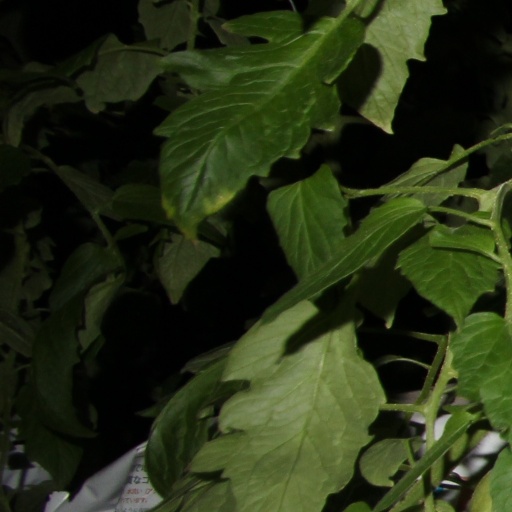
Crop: tomato